Shri Atma Vallabh Jain Smarak

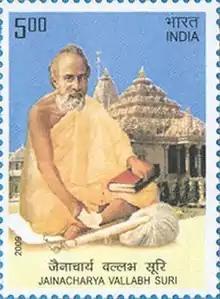
Stamp featuring Shri Vallabhsuri with Shri Atma Vallabh Jain Smarak in background issued in 2009

The Smarak's construction was completed in 1989 by the followers of Acharya Vijay Vallabhsuri, to whom the temple is dedicated as a memorial. Having been solemnized as a Jain saint at a very early age by the illustrious Jain Acharya Shri Vijayanand Surishwer Ji (also known Muni Atmaram Ji), he was one of the most erudite saints of his era. Apart from being a preacher of Lord Mahavira's message of Non-violence, World Peace and Universal brotherhood. Acharya Vallabh Suri was a great reformer, thinker, writer, and educationist who actively supported India's freedom movement and relentlessly worked for the upliftment of the Jain community as well as the masses. His Panchamrut of Sewa (Service), Sangathan (Organisation) Shiksha (Education), Swawlamban (Self-reliance) & Sahitya (Literature) gave a new direction and impetus to the Jain community towards a holistic development. He is known for establishing many Educational Institutions in Punjab, Delhi, Uttar Pradesh, Rajasthan, Gujarat & Maharashtra including Mahavira Jain Vidhyalaya. He also worked to improve the religious and social life of the people in Punjab, earning him the honorific "Punjab Kesari". His area of work, however, included Delhi, U.P., Rajasthan, Gujarat, and Maharashtra. His broad and progressive outlook, extraordinary work on moral values-based education for Holistic Development, amelioration of masses, eradication of social evils, and empowerment of women was immensely appreciated during his lifetime and remembered even at present with utmost reverence. He supported the freedom movement and was an active supporter of the Swadeshi movement and the use of Khadi. He was in regular touch with the national stalwarts such as Sardar Patel, Shri Moti Lal Nehru, Pandit Madan Mohan Malviya, Shri Morar Ji Desai, and many others. To him goes the solemn credit for the safe passage of a large number of Jains and others from Gujranwala (now in Pakistan) to India in the peak of violence during September 1947.